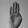
ASL letter: B